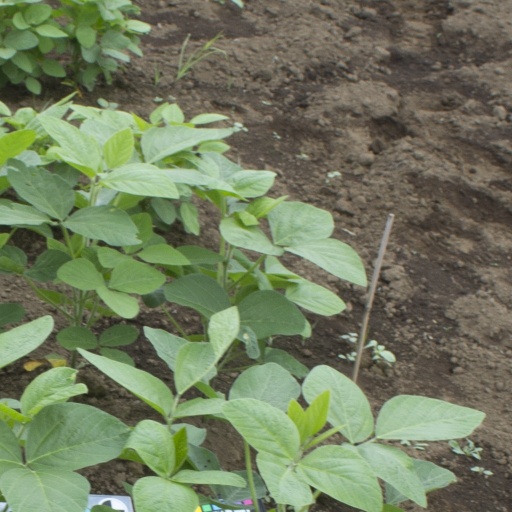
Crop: soybean